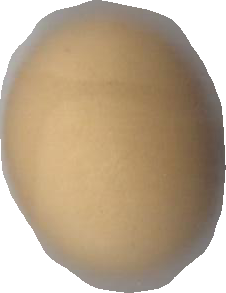
Variety: Dega